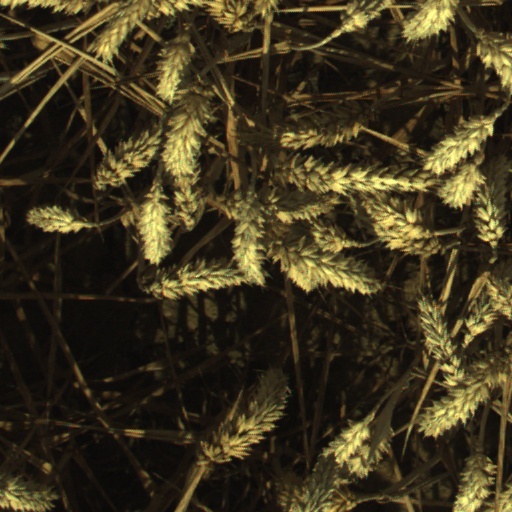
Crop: wheat